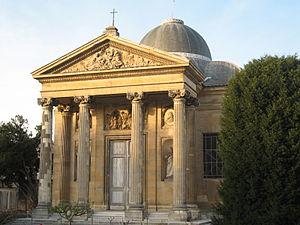
Ancien Couvent des Carmes-de-la-Reine (aujourd'hui Lycée Hoche). Chapelle de Richard Mique, Versailles, France.
Dans le système éducatif français, la classe préparatoire physique et sciences de l'ingénieur ou PSI est une des voies d'orientation en seconde année, communément appelée Maths spé, de la filière des classes préparatoires scientifiques.
Cet article recense les monuments historiques de Versailles, en France.
Le Couvent des Augustines de Versailles ou Couvent de la Reine était un couvent de chanoinesses augustines, consacrées à l'éducation des jeunes filles, fondé à Versailles par la reine Marie Leszczyńska.